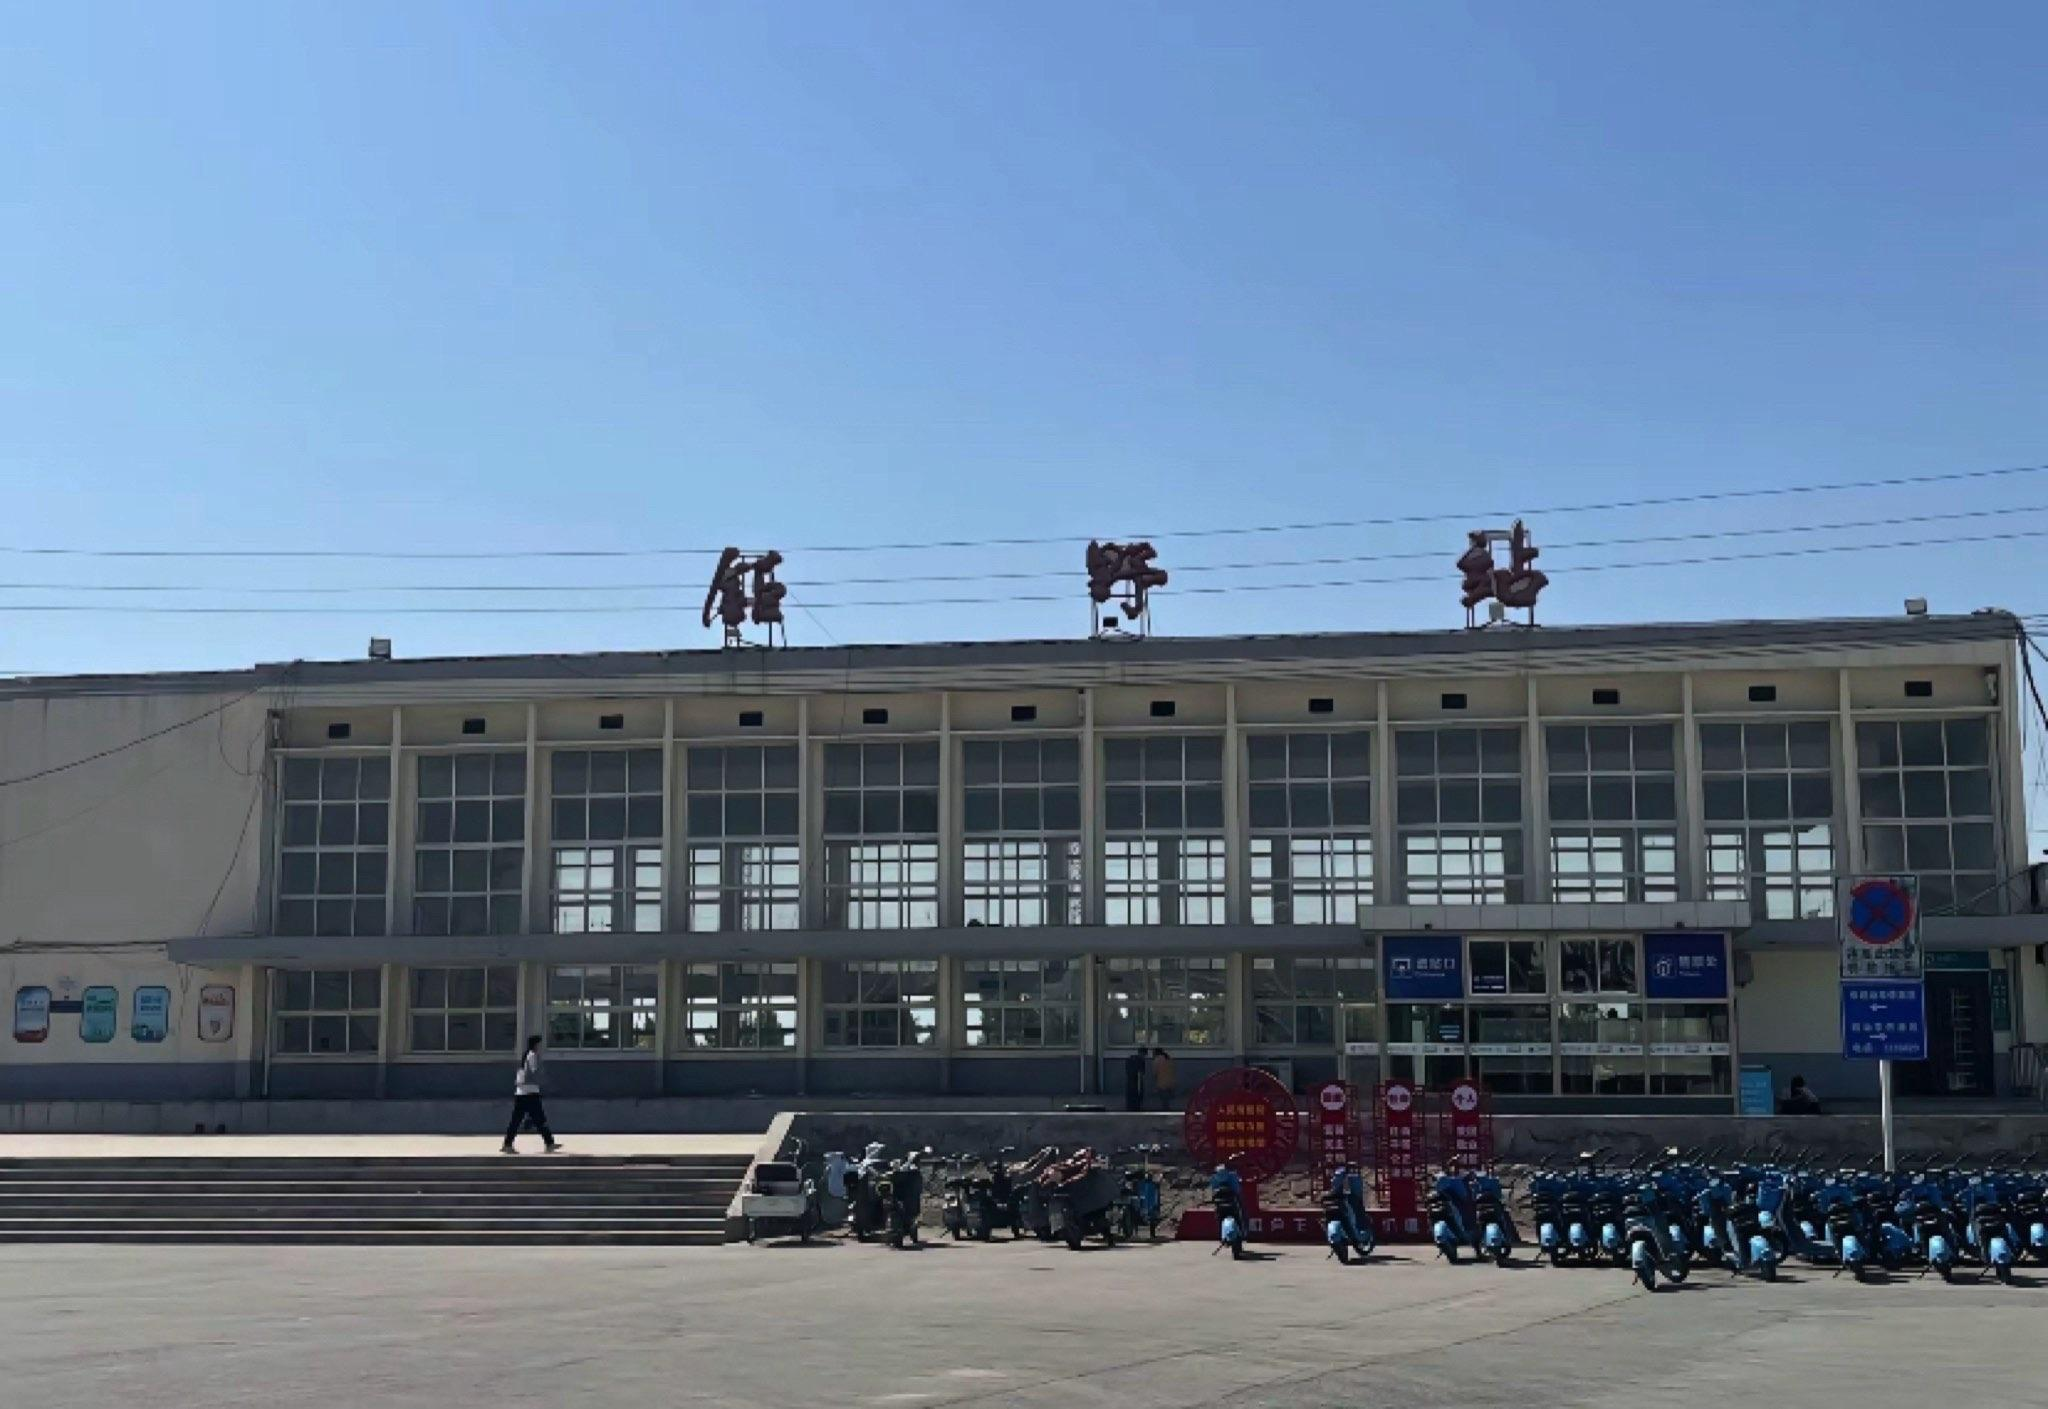
地标名称：巨野站
所在城市：菏泽市·巨野县